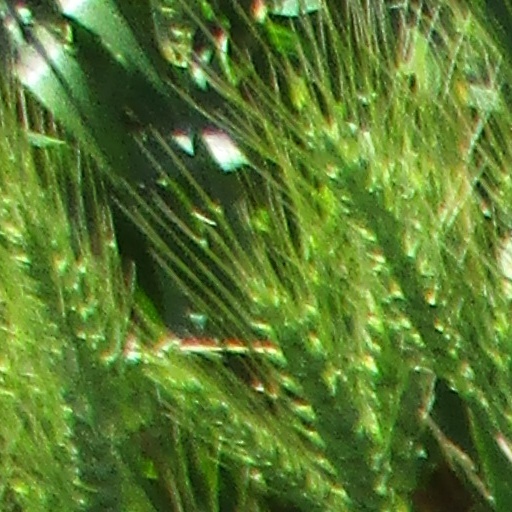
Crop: wheat